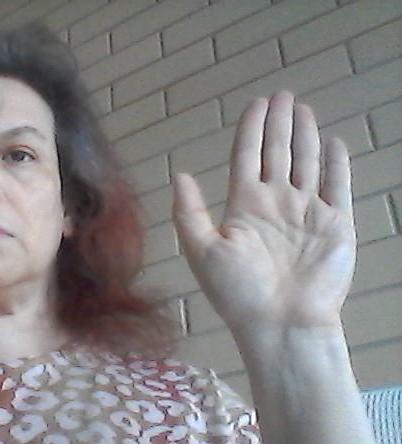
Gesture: stop